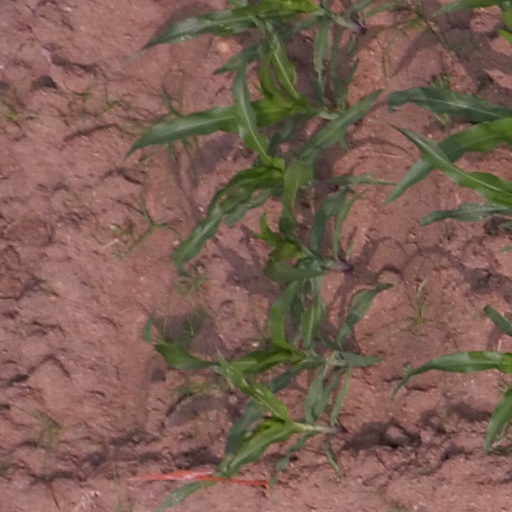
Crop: maize; corn